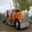
Label: truck